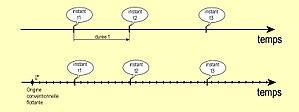
Représentation graphique de l'écoulement du temps physique
Une horloge est un instrument conventionnel de mesure du temps qui généralement indique l'heure en continu ; étymologiquement, le terme vient du mot latin horologium « qui dit l’heure », lui-même dérivé du mot grec ὡρολόγιον [formé à partir de oρα, l'heure et de λέγειν, dire, λόγιον, le dire ].